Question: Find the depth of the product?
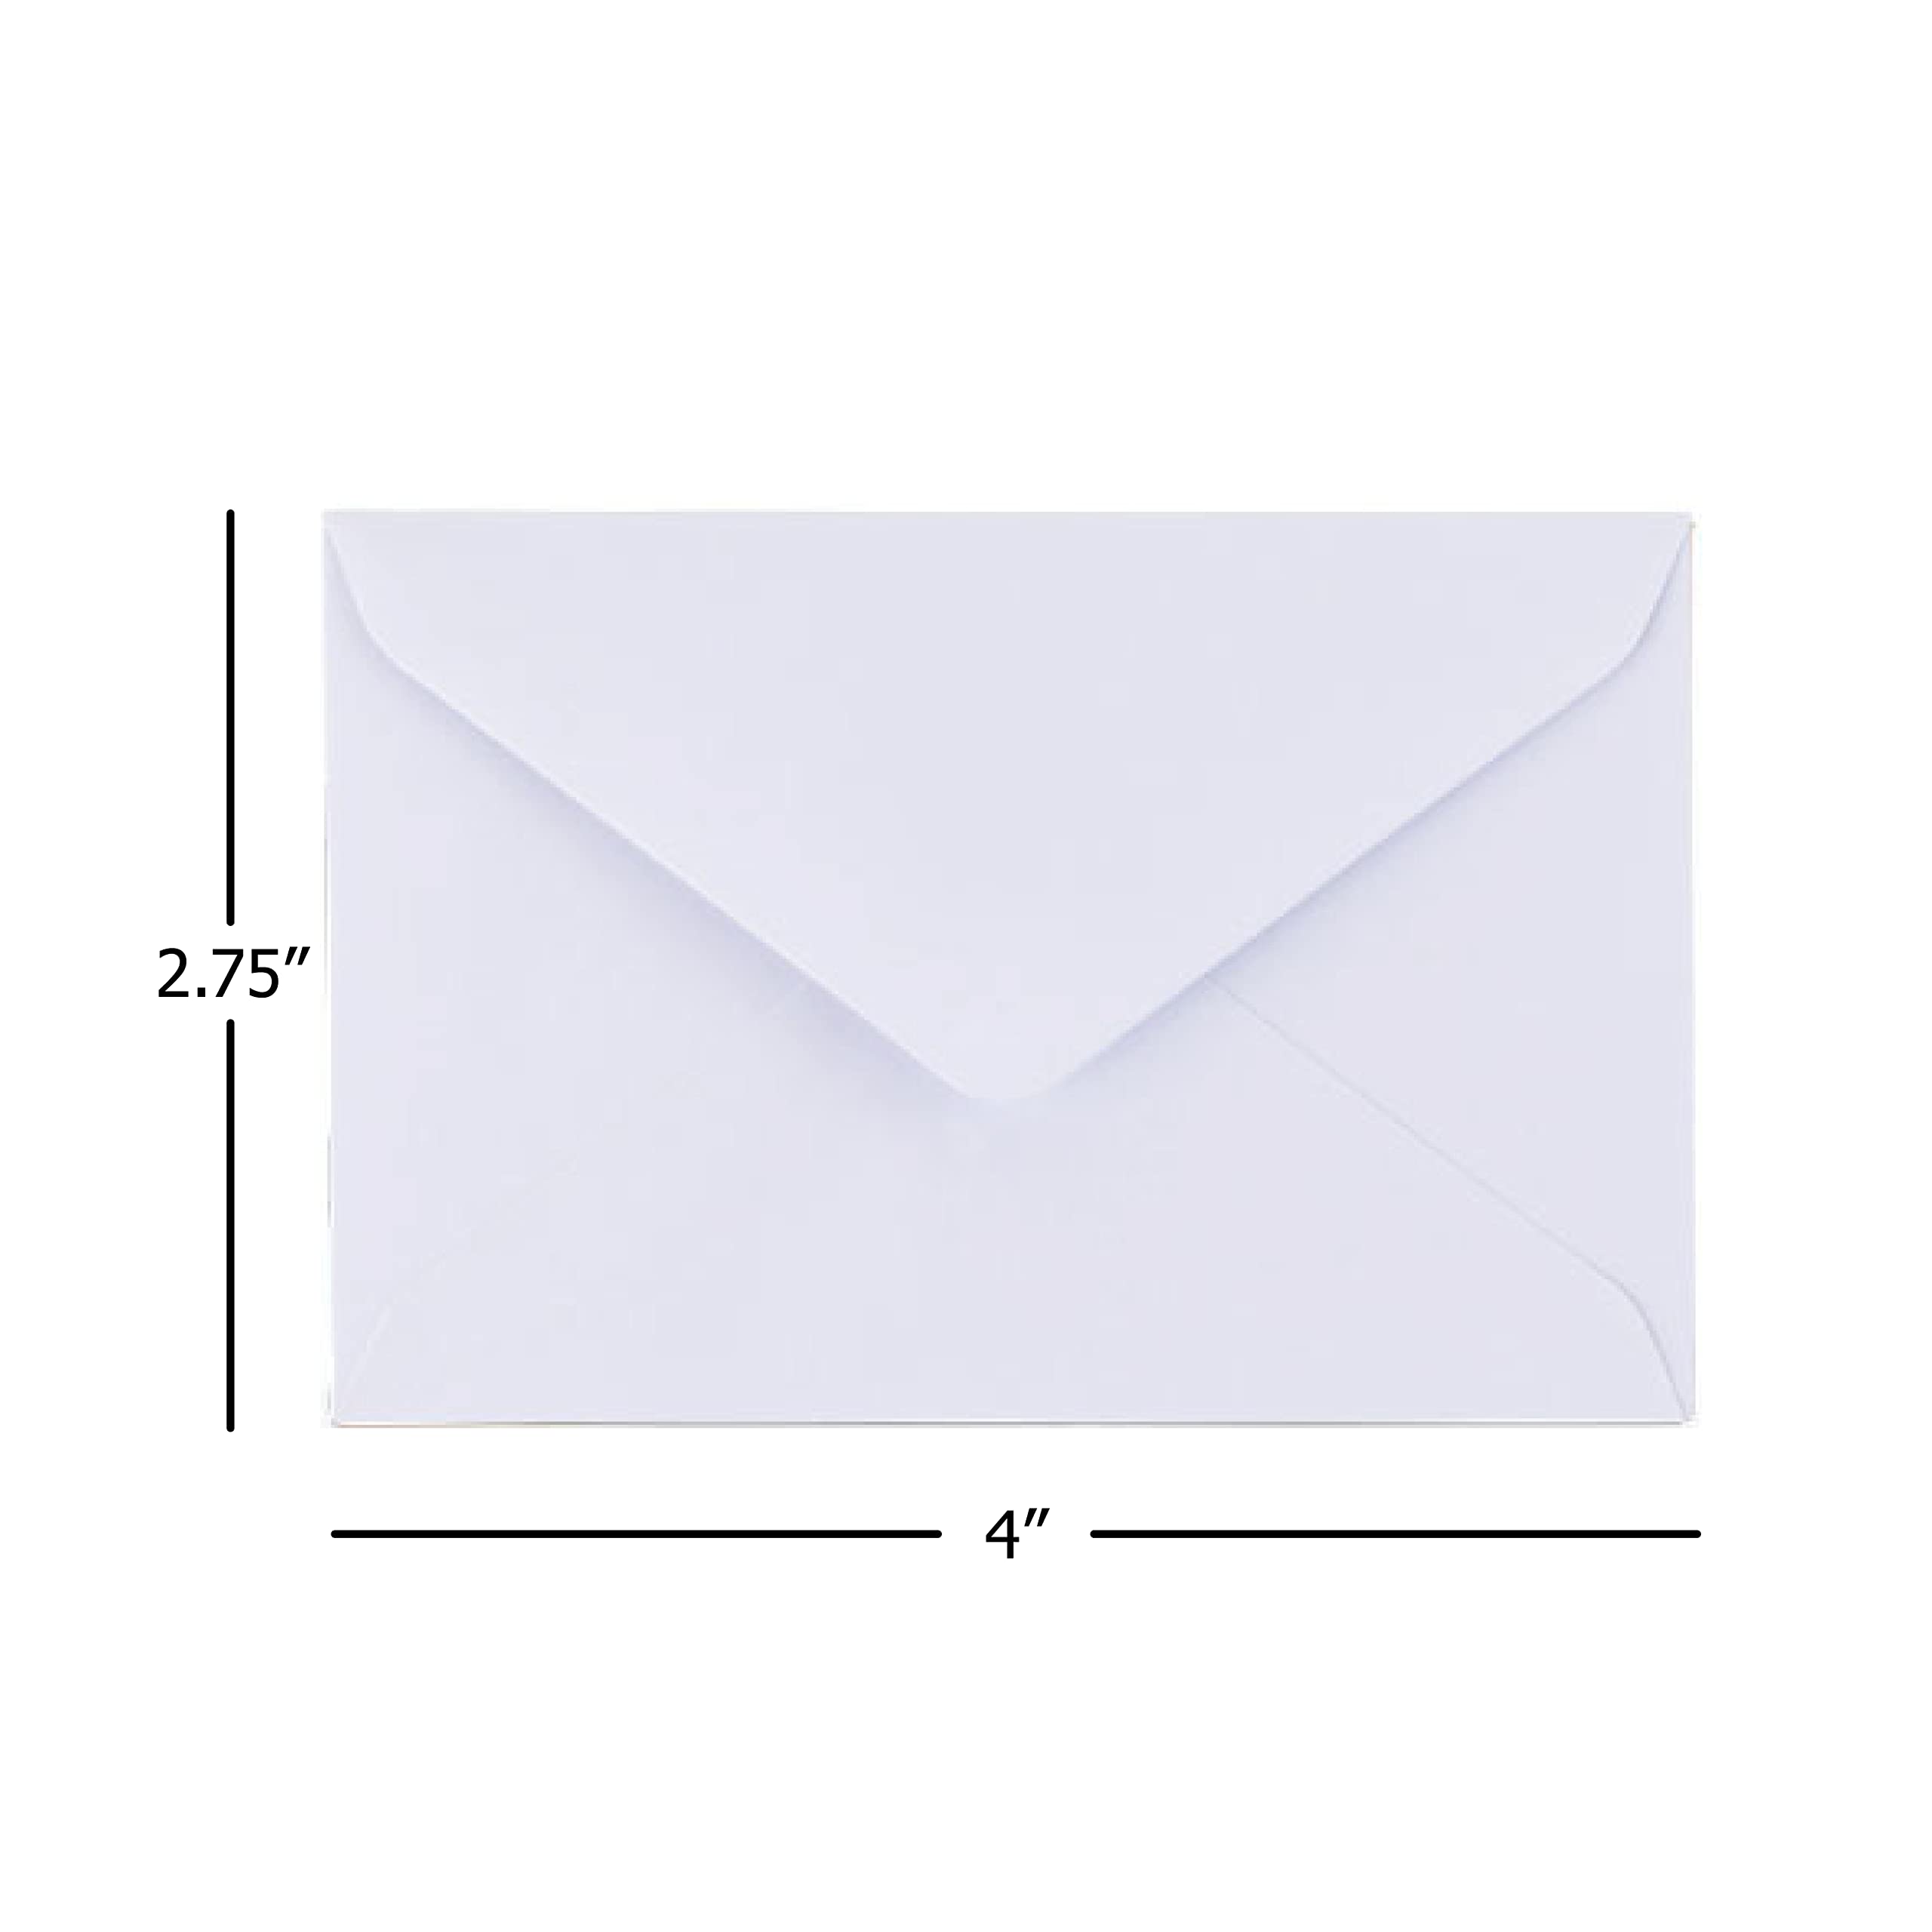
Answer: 4.0 inch